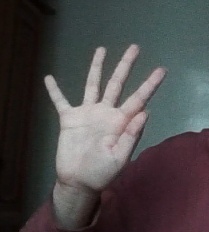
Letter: sheen